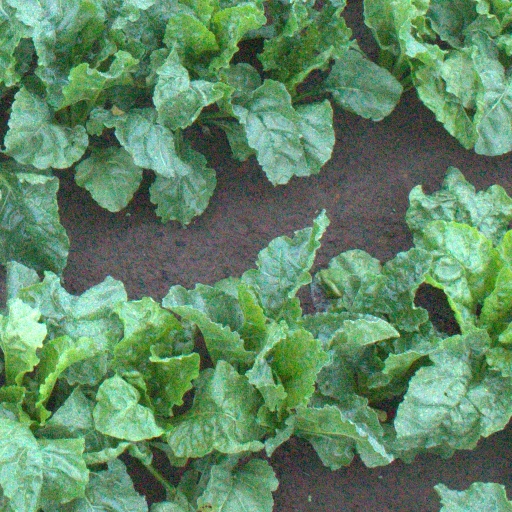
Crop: sugar beet